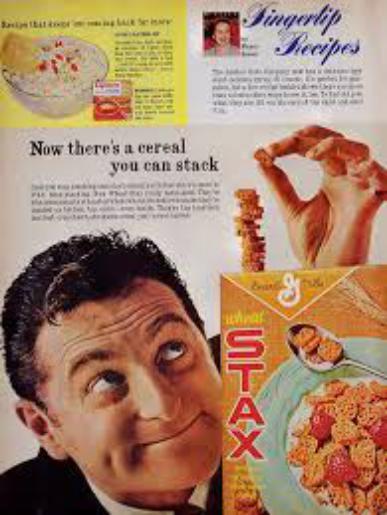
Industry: Food